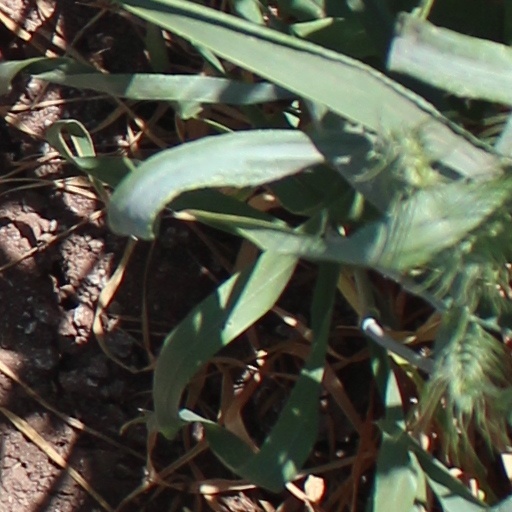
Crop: wheat